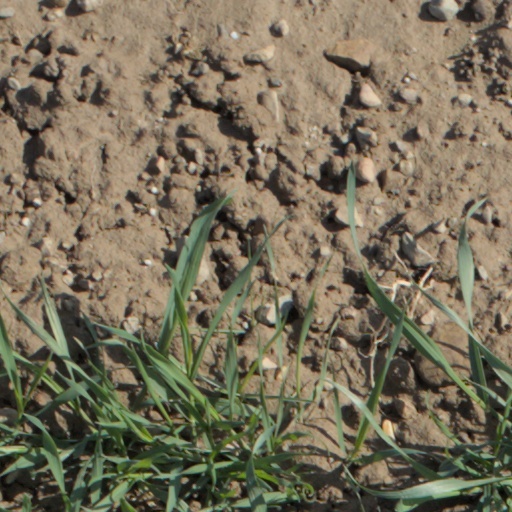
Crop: wheat